Sophia Loren

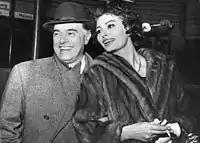
Ponti and Loren in 1958

In 1980, after the international success of the biography "Sophia Loren: Living and Loving, Her Own Story" by A. E. Hotchner, Loren portrayed herself and her mother in a made-for-television biographical film adaptation of her autobiography, "Sophia Loren: Her Own Story". Ritza Brown and Chiara Ferrari each portrayed the younger Loren. In 1981, she became the first female celebrity to launch her own perfume, 'Sophia', and a brand of eyewear soon followed.